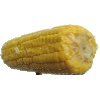
Label: corn